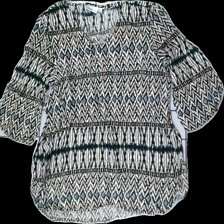
View: front
Type: Blouse
Category: Ladies
Brand: Isolde
Colors: Black, White, Beige
Material: 100% Viscose
Pattern: Other
Cut: Loose, V-collar
Size: XL
Season: All
Price range: 50-100
Recommended usage: Reuse